7th Army (Soviet Union)

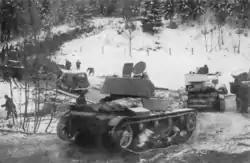
T-26 light tanks of the 7th Army during advance into Finland, 2 December 1939.

The 7th Army (Russian: 7-я армия) was a Soviet Red Army field army during World War II, primarily against Finland. It was disbanded in 1944.